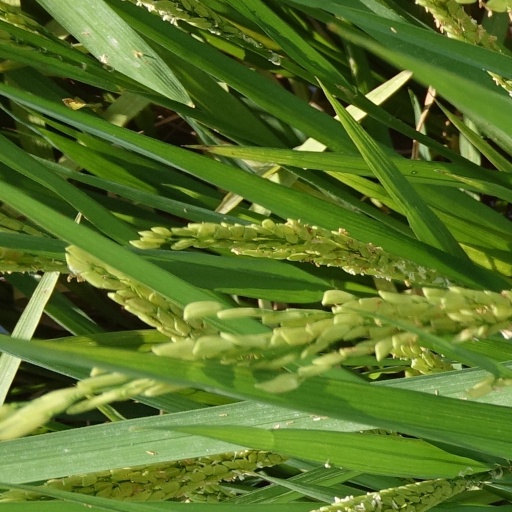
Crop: rice